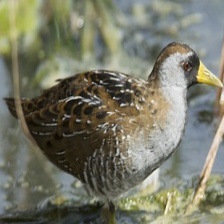
Species: SORA
Scientific name: PORZANA CAROLINA
ImageNet parent category: european_gallinule